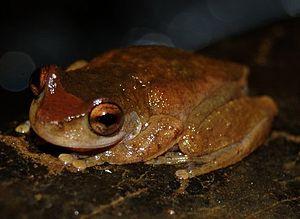
Dryopsophus rheocolus est une espèce d'amphibiens de la famille des Pelodryadidae.